Non-voting members of the United States House of Representatives

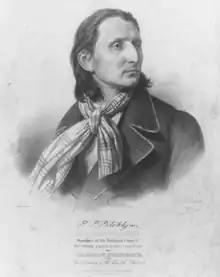
Choctaw Nation Delegate Peter Pitchlynn, who served as ambassador from 1845 to 1861 and again from 1866 to 1881

In 1972, the House also agreed to admit Antonio Borja Won Pat as a delegate from Guam, which had been a U.S. territory since 1899 when it was ceded to the United States by Spain under the Treaty of Paris. Won Pat had been serving as the Washington Representative since 1965, an office without congressional rights that lobbied for a place in the House. Since 2023, this seat has been represented by Republican James Moylan.